Felice Fontana

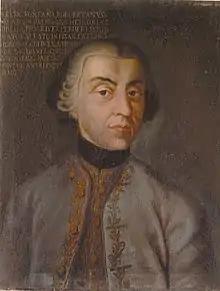
Painting of Fontana in 1775 by Clementino Vannetti (1754-1795)

Abbé Gasparo Ferdinando Felice Fontana (15 April 1730 – 9 March 1805) was an Italian polymath who contributed to experimental studies in physiology, toxicology, and physics. As a physicist he discovered the water gas shift reaction in 1780. He investigated the human eye and has also been credited with discovering the nucleolus of a cell. His work on the venom of vipers was among the earliest experimental toxicological studies. He served as a court physicist for Peter Leopold, Duke of Tuscany and taught at the University of Pisa. He was involved in the establishment of the La Specola museum in Florence.